Michael Flynn

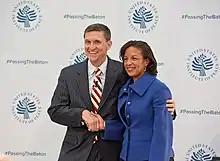
Flynn and Susan Rice in January 2017

On 10 December 2015, Flynn attended a gala dinner in Moscow in honor of RT (formerly "Russia Today"), a Russian government-owned English-language media outlet, on which he made semi-regular appearances as an analyst after he retired from U.S. government service.